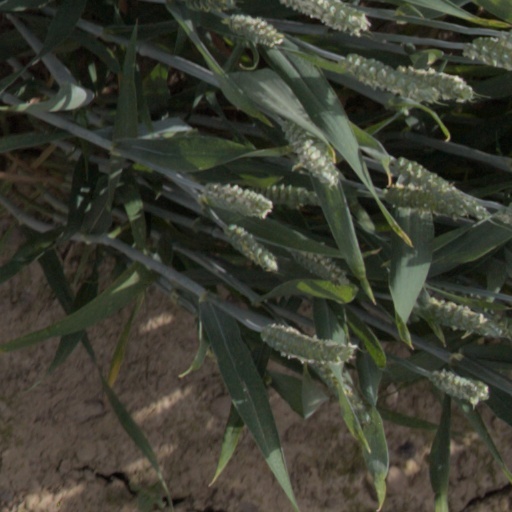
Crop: wheat